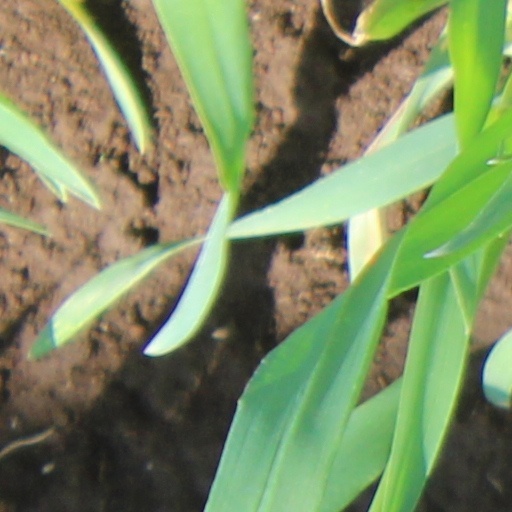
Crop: wheat